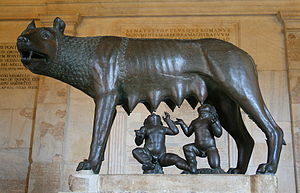
Faustulus
Romlulus og Remus dier ved hunulven Lupa
Ifølge den romerske mytologi var Faustulus den hyrde der fandt Romulus og Remus hos hun-ulven Lupa på Palatinerhøjen. Sammen med sin kone Acca Larentia opfostrede Faustulus de to drenge.